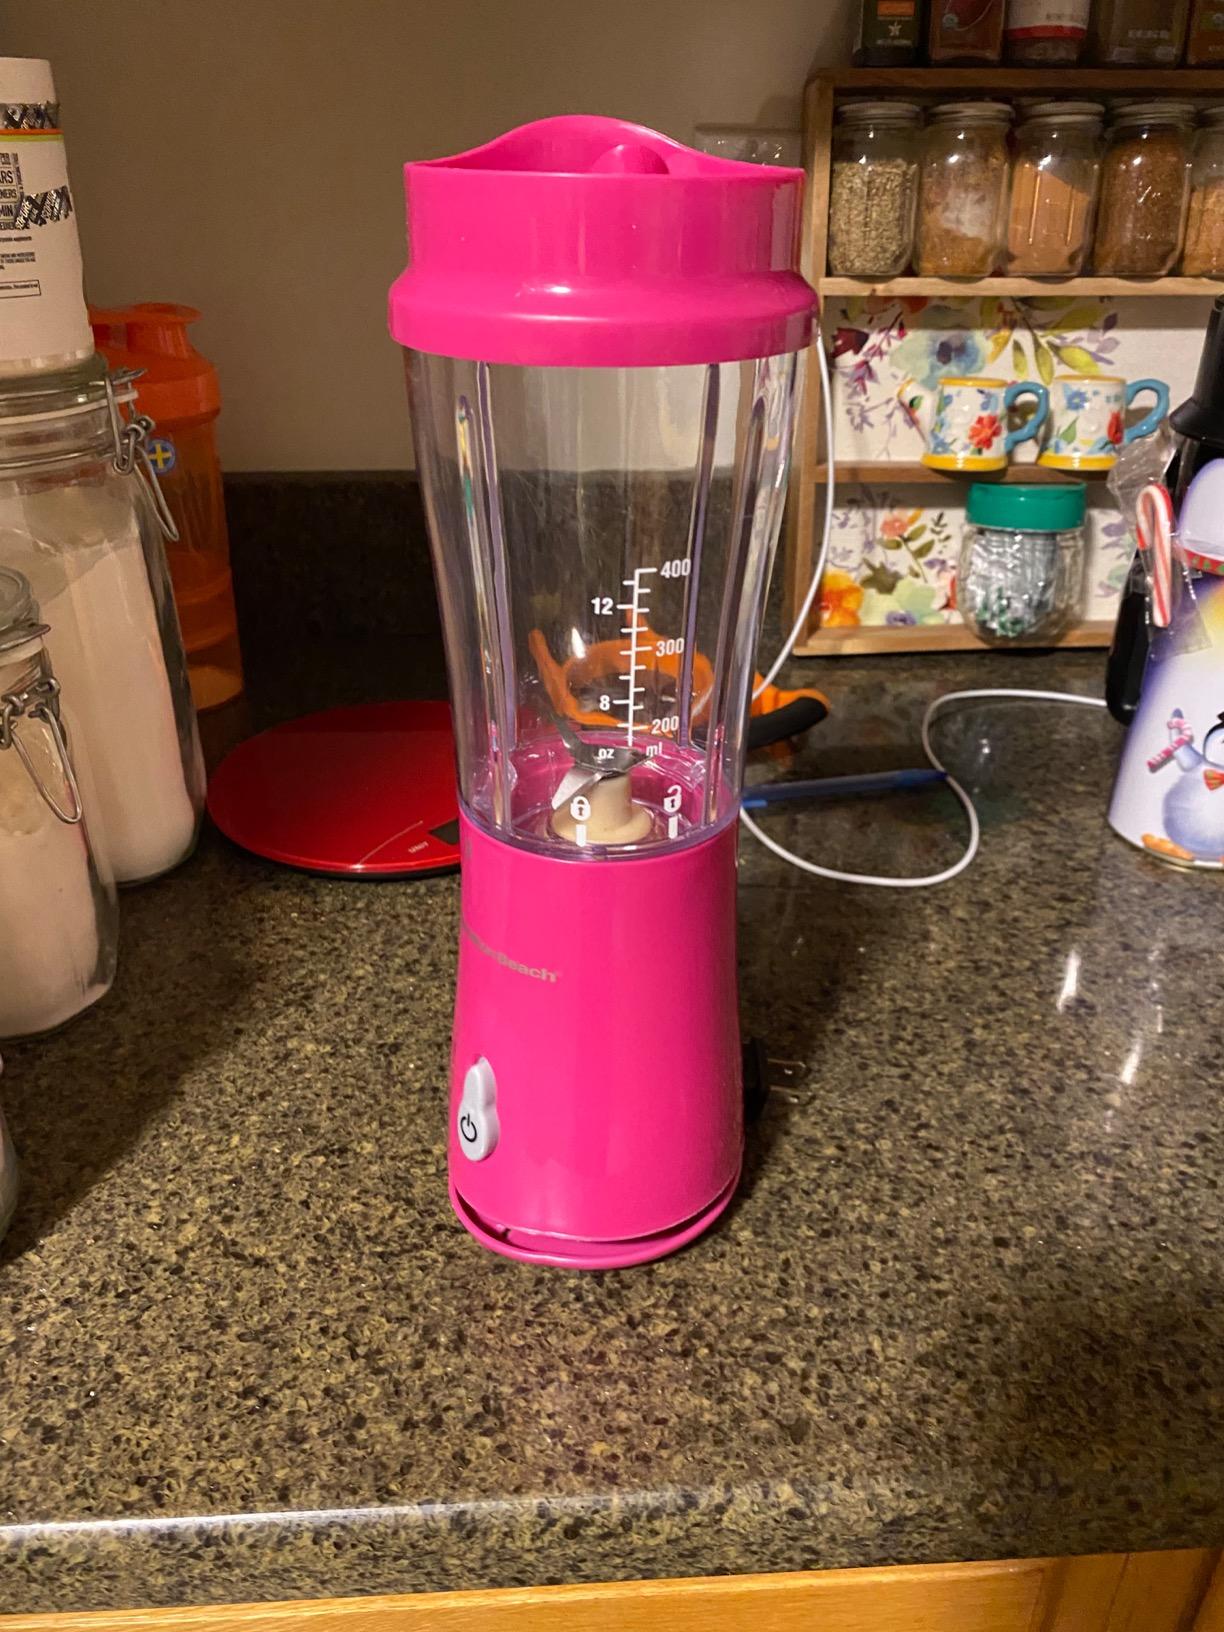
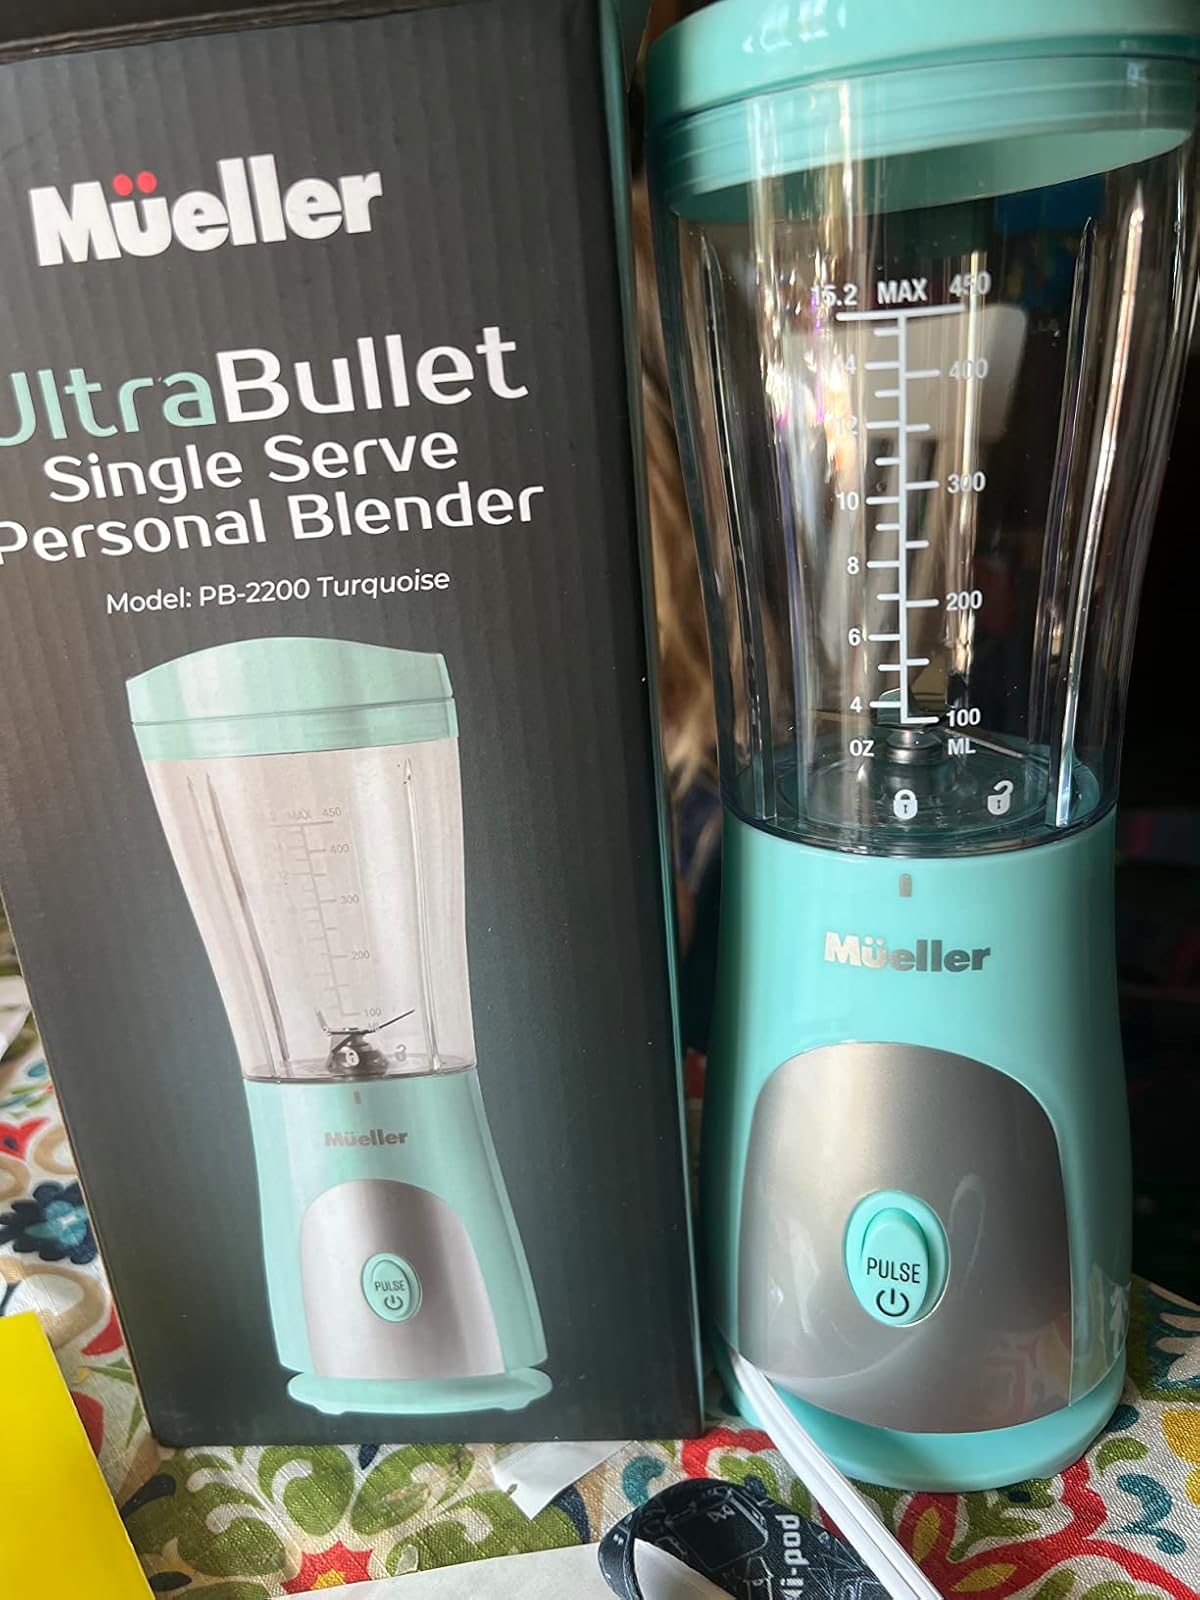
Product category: items_blender
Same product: no